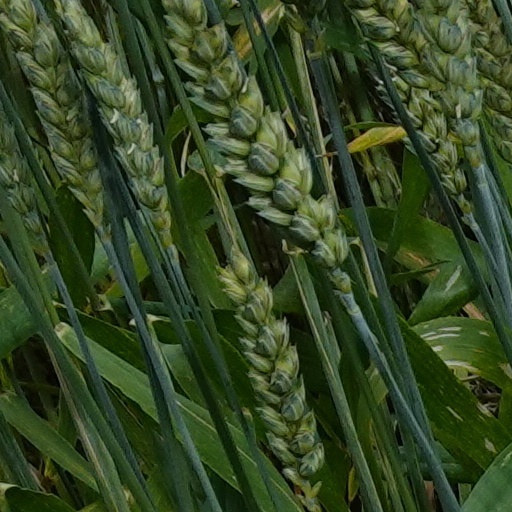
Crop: wheat